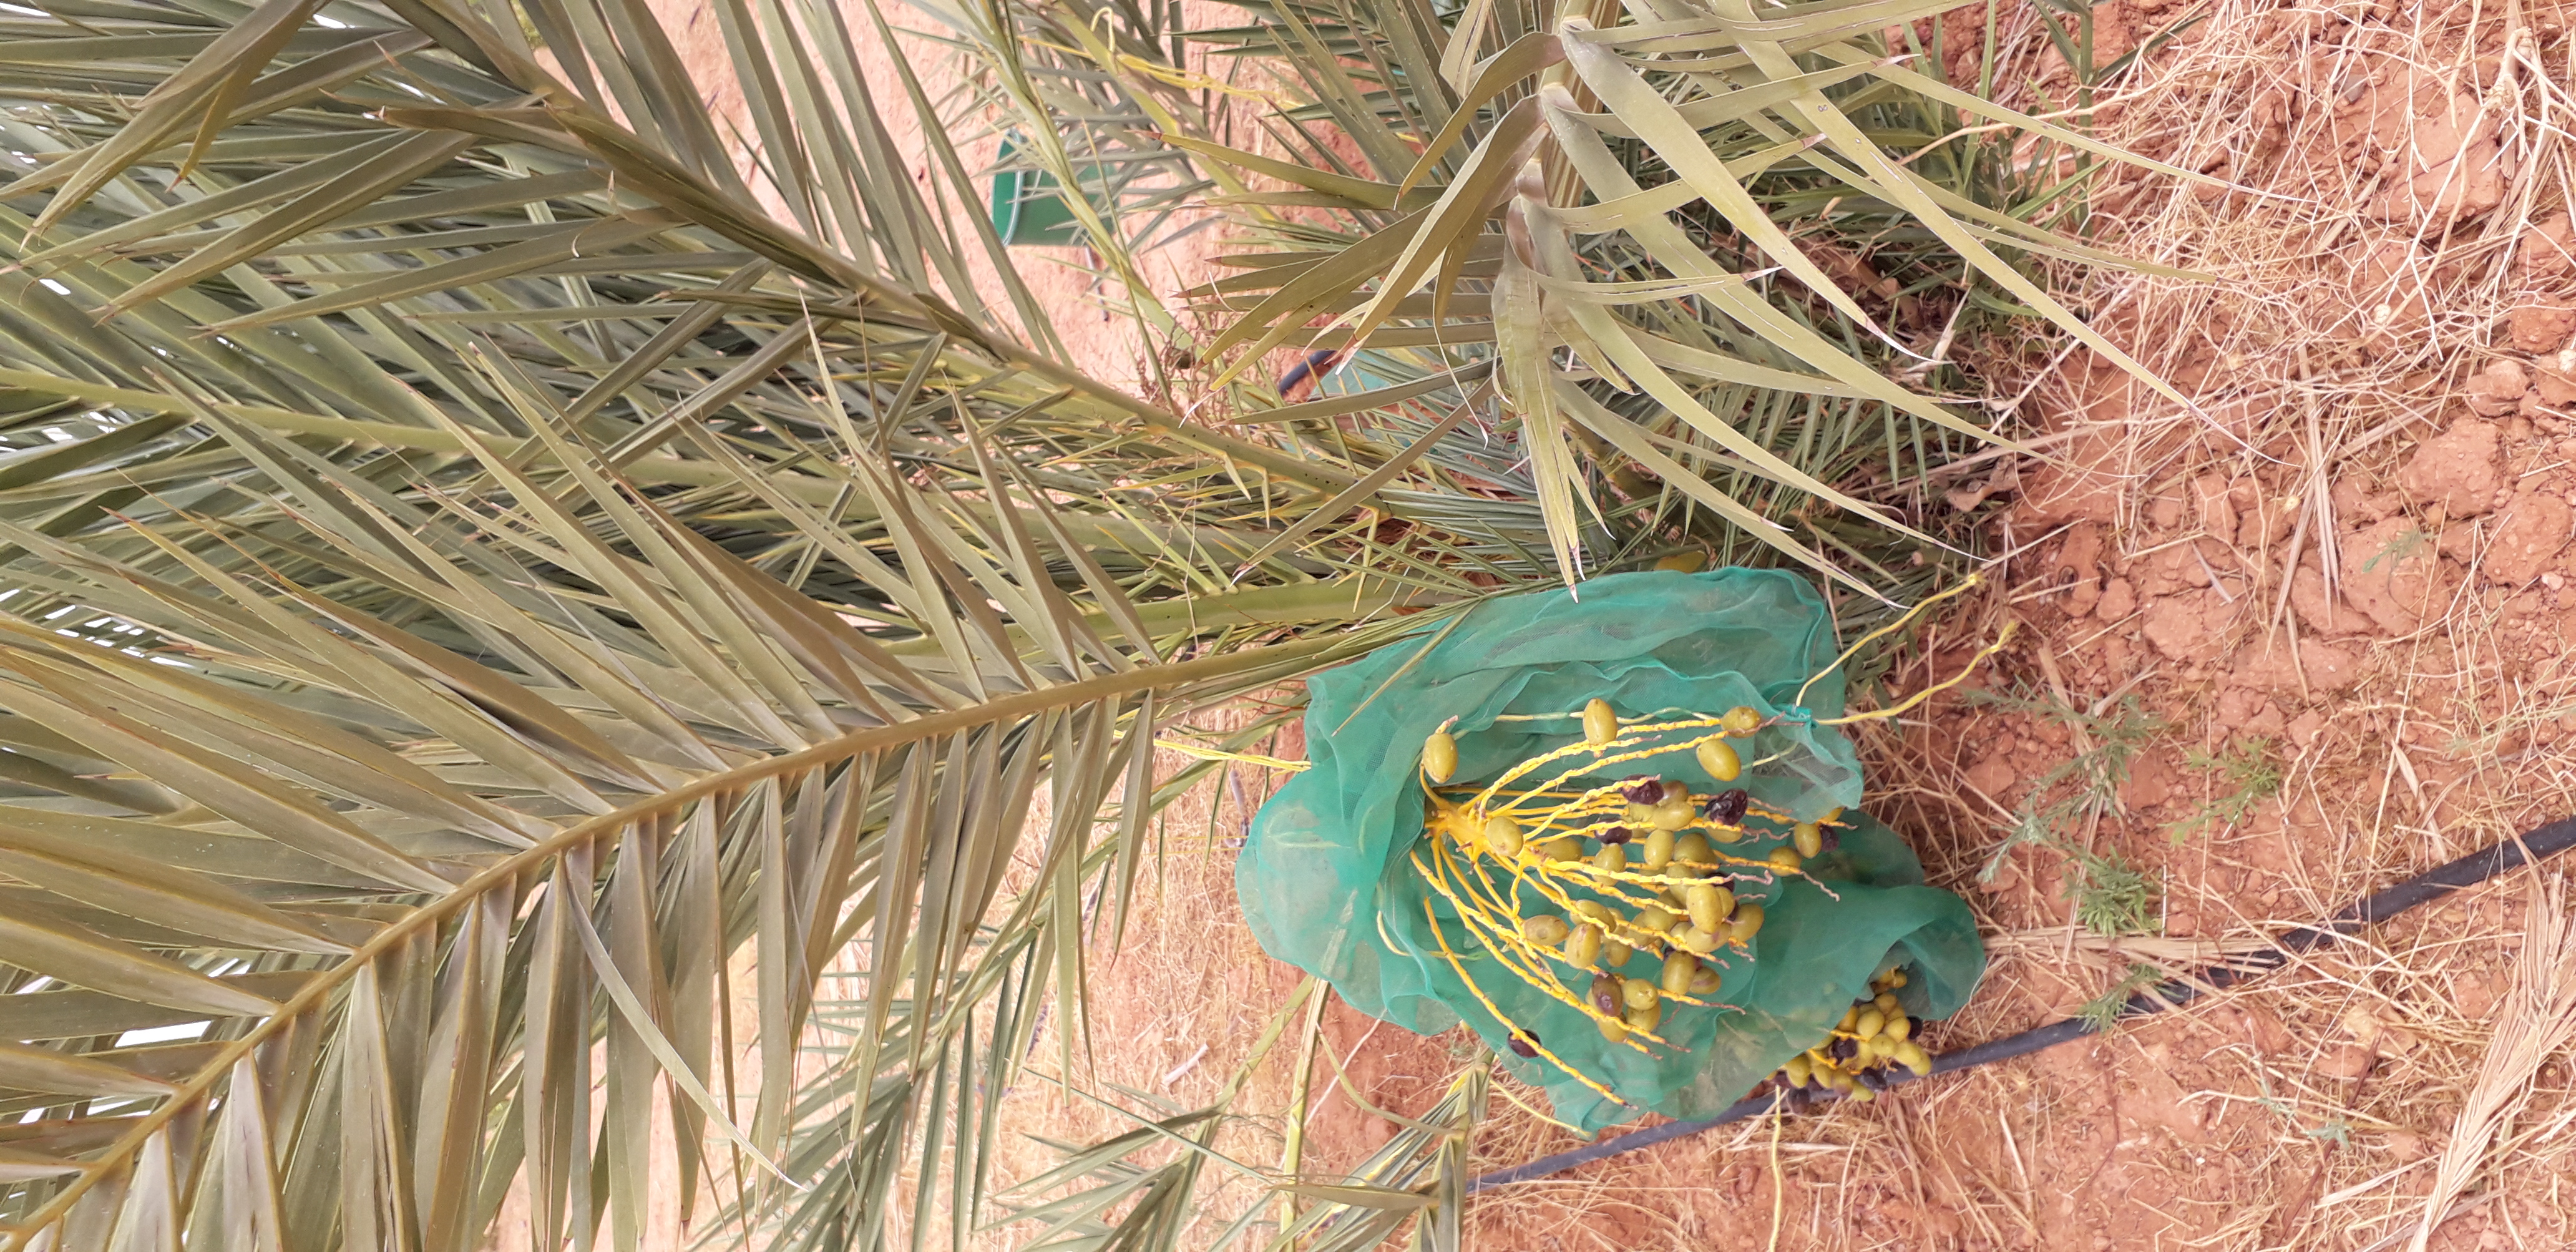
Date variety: kholt